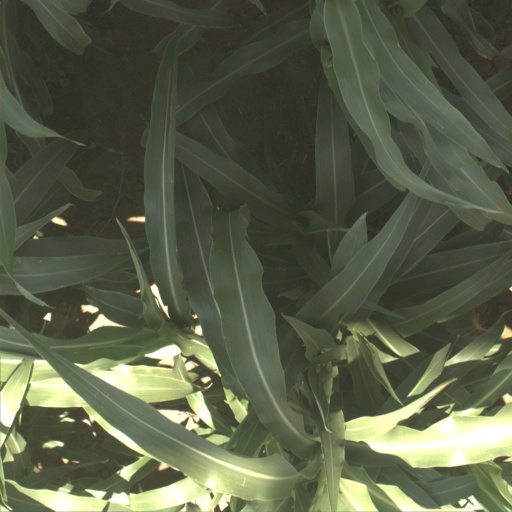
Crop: sorghum